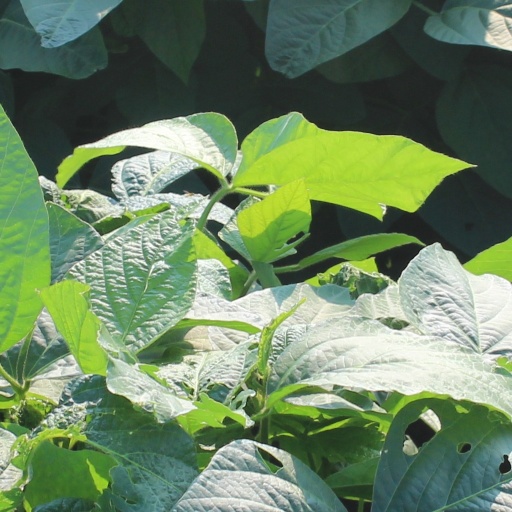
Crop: soybean